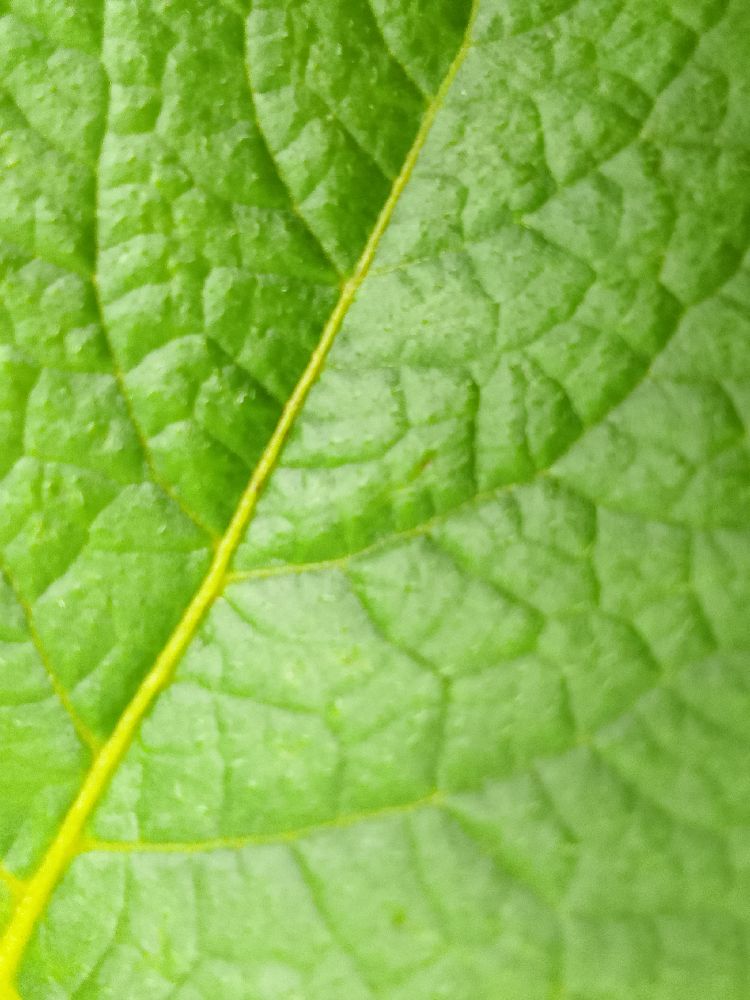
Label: Healthy